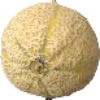
Label: Cantaloupe 2